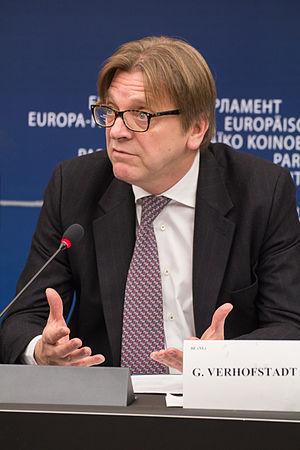
Les élections européennes de 2009 se déroulent du 4 juin 2009 au 7 juin 2009 dans tous les États membres de l'Union et plus particulièrement le dimanche 7 juin en Belgique, soit le même jour que les élections régionales. Le vote est obligatoire, ce qui fait que l'abstention est bien moins importante que dans la plupart des autres pays européens. Par application du traité de Nice, le nombre de députés européens belges au Parlement européen passe de 24 à 22 députés : 13 sont élus par le collège électoral néerlandophone, 8 par le collège francophone et 1 par le collège germanophone.
Guy Verhofstadt, né le 11 avril 1953 à Termonde, est un homme d'État belge, 36ᵉ Premier ministre du Royaume de Belgique de 1999 à 2008. Ministre d'État belge, il est membre de l'Open Vld de tendance libérale.
Les élections européennes de 2019 en Belgique sont les élections des députés de la neuvième législature du Parlement européen, qui se déroulent du 23 mai au 26 mai 2019 dans tous les États membres de l'Union européenne, dont la Belgique où elles ont lieu le 26 mai 2019. Le scrutin se déroulera simultanément aux élections fédérales et régionales belges.